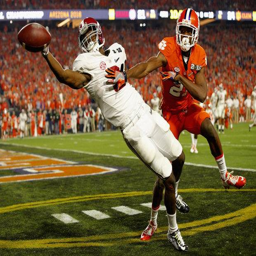
year in american football team